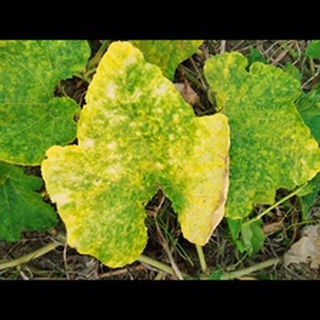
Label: pumpkin_mosaic_disease